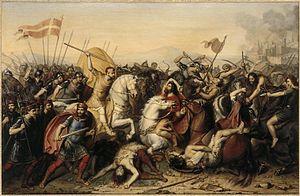
La bataille de Saucourt-en-Vimeu se déroula sur le territoire de l'actuelle commune de Nibas, le 3 août 881. Les troupes carolingiennes des rois Louis III et Carloman II y vainquirent les Vikings.